Fung Hang

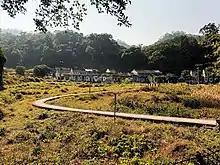
Fung Hang.

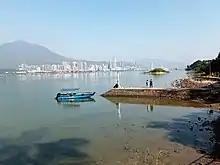
View of Fung Hang Pier by Starling Inlet, with Shenzhen in the background.

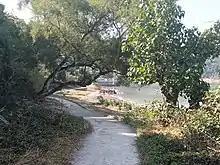
Coastal path near Fung Hang.

Fung Hang is a village in the north eastern New Territories of Hong Kong, to the south west of the Sha Tau Kok Hoi or Starling Inlet, opposite the town of Sha Tau Kok. It is a single-clan Hakka village of the Cheung Clan located between Luk Keng and Kuk Po.